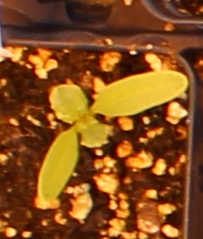
Label: Sugar beet